WQSS

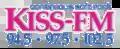
Former logo used from February 24, 2014 through August 31, 2018

WQSS began broadcasting in May 1988. The first song played was "Here Comes The Sun" by the Beatles. For many years, WQSS was known as "Coast 102.5" and had an adult contemporary format, with studios located in Camden. Until December 26, 2008, the station was known as "102-5 The Peak" playing a classic hits format. WQSS then changed back to adult contemporary, as "Midcoast 102.5." On February 24, 2014, the station began to simulcast with WKSQ and WQSK as "Kiss FM".